Fedor Linde

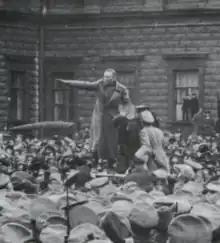
Linde during the April Crisis of 1917

Fedor Fedorovich Linde (9 February 1881 – 21 August 1917) was a Russian revolutionary and political commissar. He played an "unsung but crucial role" in turning the tide of the February Revolution, in the words of historian Orlando Figes.